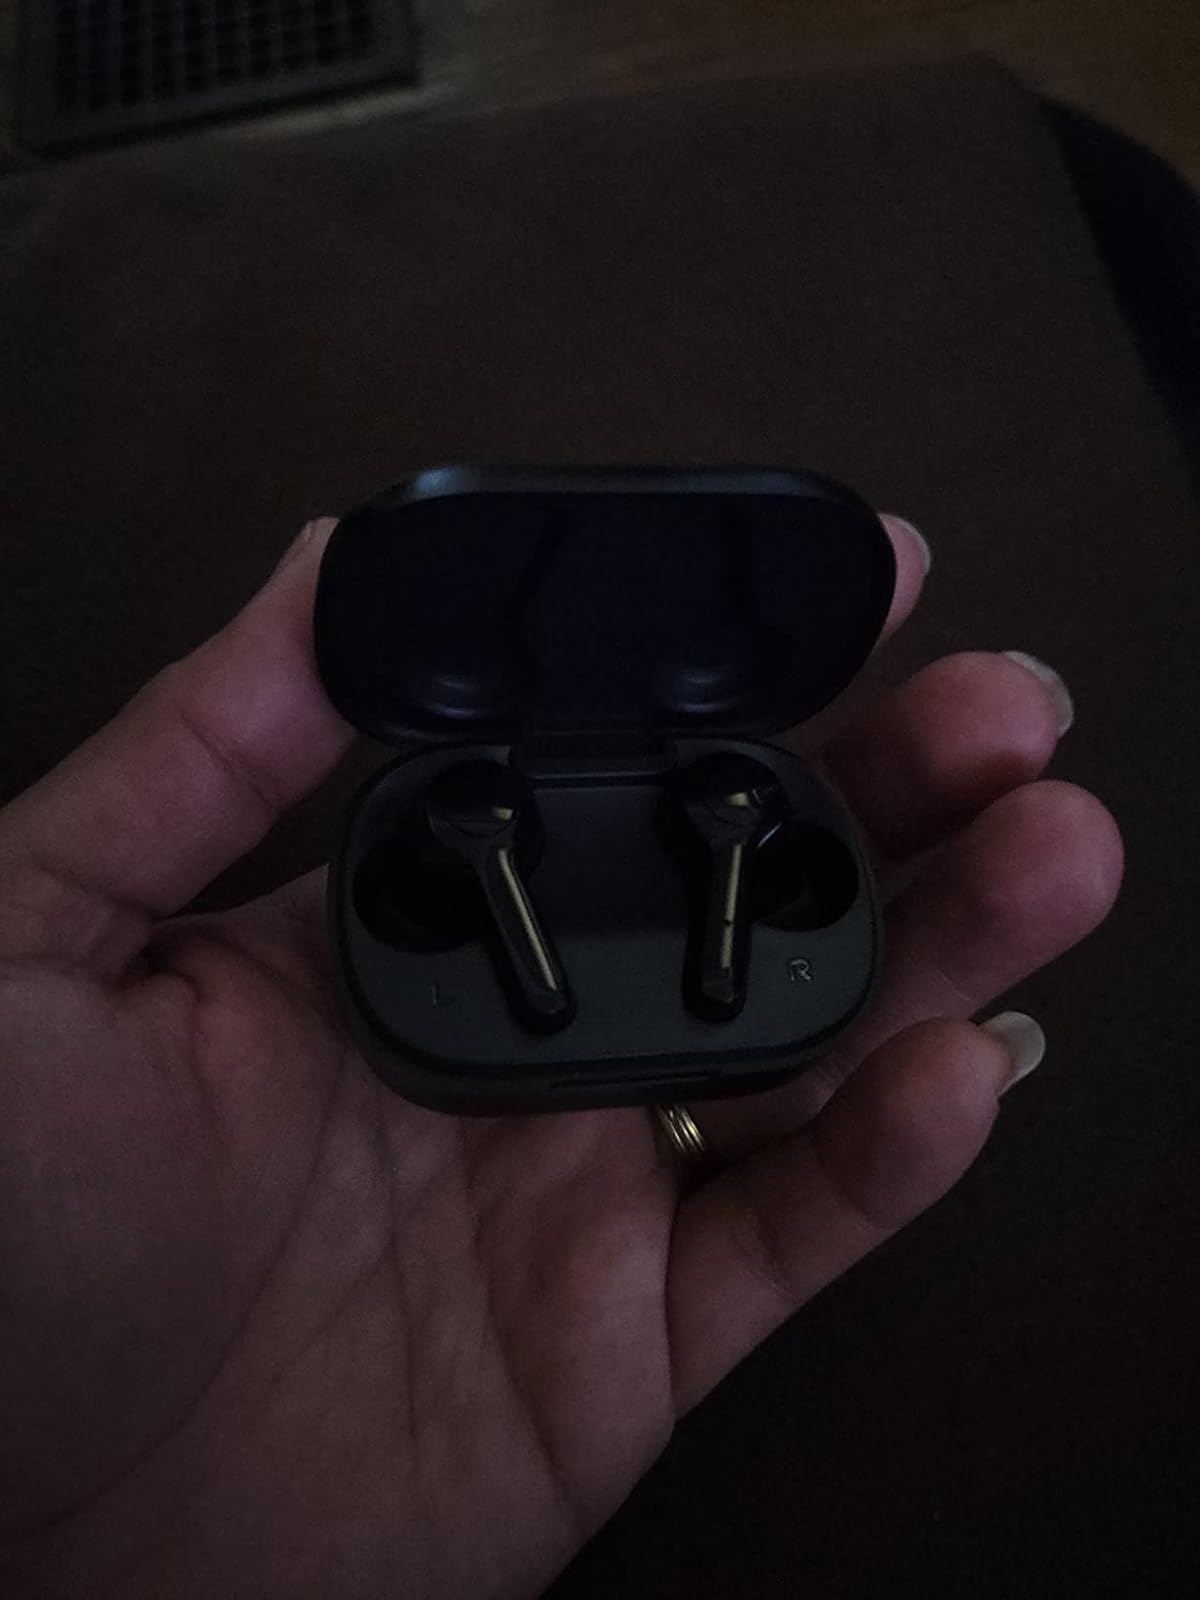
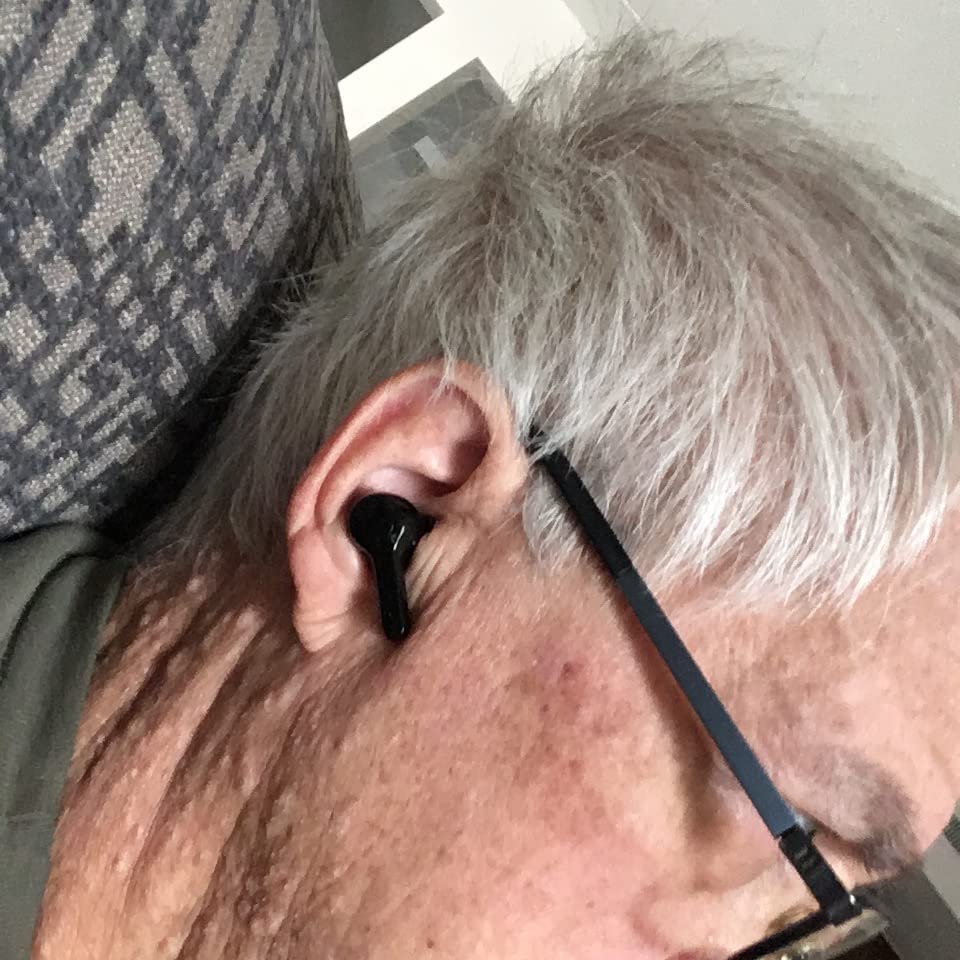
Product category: earbuds
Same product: yes